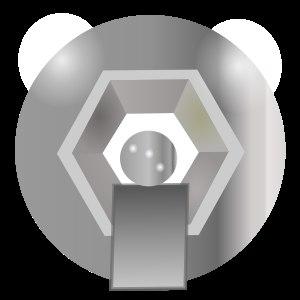
Le championnat de France de football, appelé Ligue 1 est le championnat professionnel de football de plus haut niveau de la Fédération française de football.
Grégory Coupet, né le 31 décembre 1972 au Puy-en-Velay, est un footballeur international français qui évolue au poste de gardien de but du milieu des années 1990 jusqu'au début des années 2010.